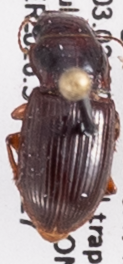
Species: Cratacanthus dubius
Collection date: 2022-07-27
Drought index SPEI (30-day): -0.258
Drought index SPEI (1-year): -1.85
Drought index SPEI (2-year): -1.69